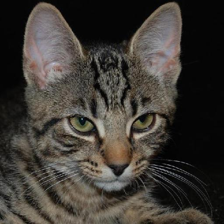
Label: animals